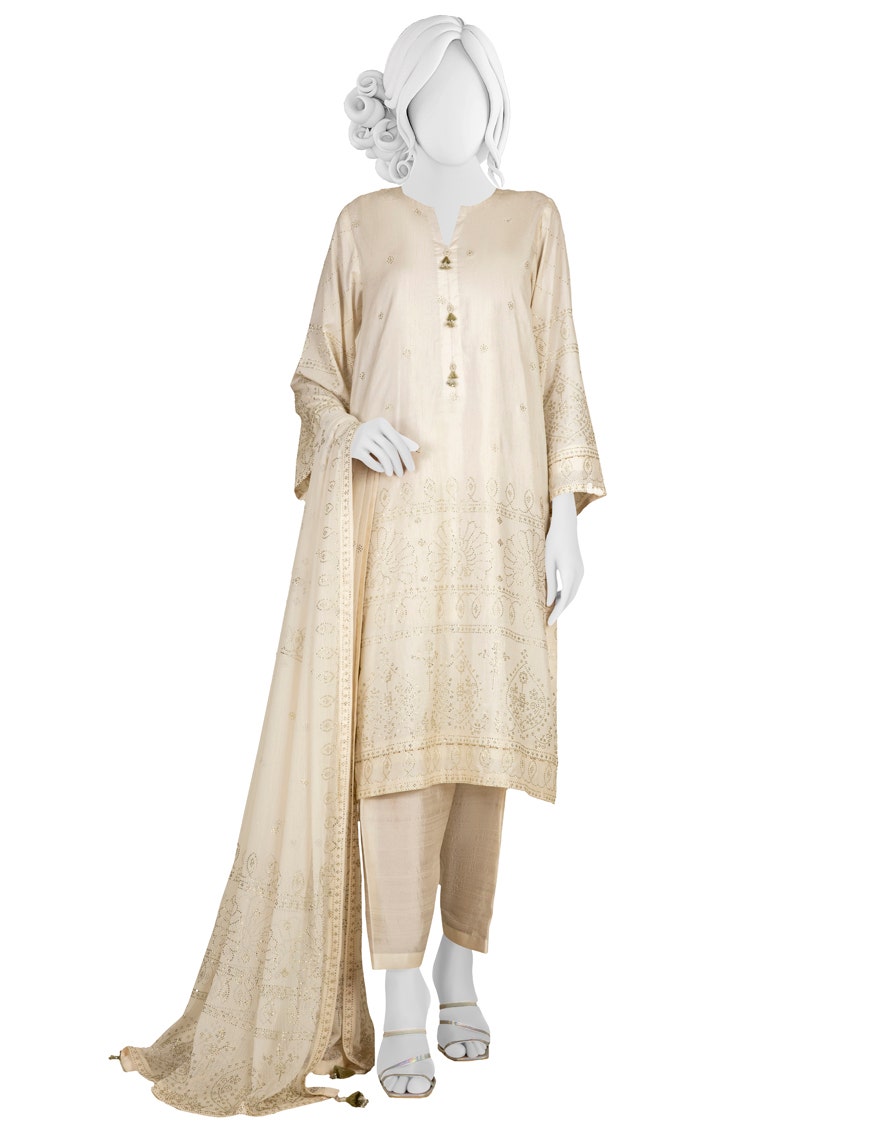
cream embroidered salwar suit